Tropical cyclogenesis

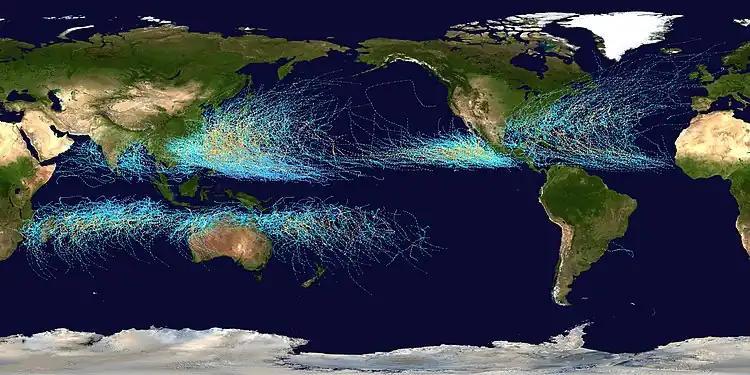
Global tropical cyclone tracks between 1985 and 2005, indicating the areas where tropical cyclones usually develop

Tropical cyclogenesis is the development and strengthening of a tropical cyclone in the atmosphere. The mechanisms through which tropical cyclogenesis occur are distinctly different from those through which temperate cyclogenesis occurs. Tropical cyclogenesis involves the development of a warm-core cyclone, due to significant convection in a favorable atmospheric environment.